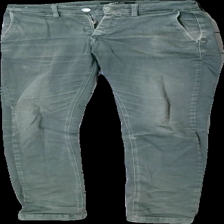
View: front
Type: Trousers
Category: Men
Brand: Not in the list
Brand text on label: Raplay
Colors: Green
Material: 100% Cotton
Cut: Tight
Season: All
Stains: Minor
Damage: damaged seam
Damage location: top center
Damage 2: damaged color
Damage 2 location: middle left
Damage 3: stained
Damage 3 location: top center
Price range: <50
Recommended usage: Recycle
Description: green tight trousers